Sulfatide

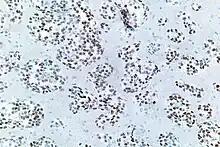
Primary Lung adenocarcinoma

Sulfatide levels in these cancer lines and tissues may vary. For example, the levels of sulfatide are much lower in undifferentiated small cell carcinoma tissues and primary lung squamous cell carcinoma tissues in humans than in primary lung adenocarcinoma tissue in humans. In human ovarian cancers, sulfatide levels are much higher in malignant ovarian cancers than in benign ovarian cancers. Other cancers such as Wilms' tumor show no expression of sulfatide. Therefore, it appears that such increased levels of sulfatide are not universal in every form of cancer, and more experimentation must be done to confirm that elevated levels of sulfatide are not just artifacts of cultured cancer cell lines.